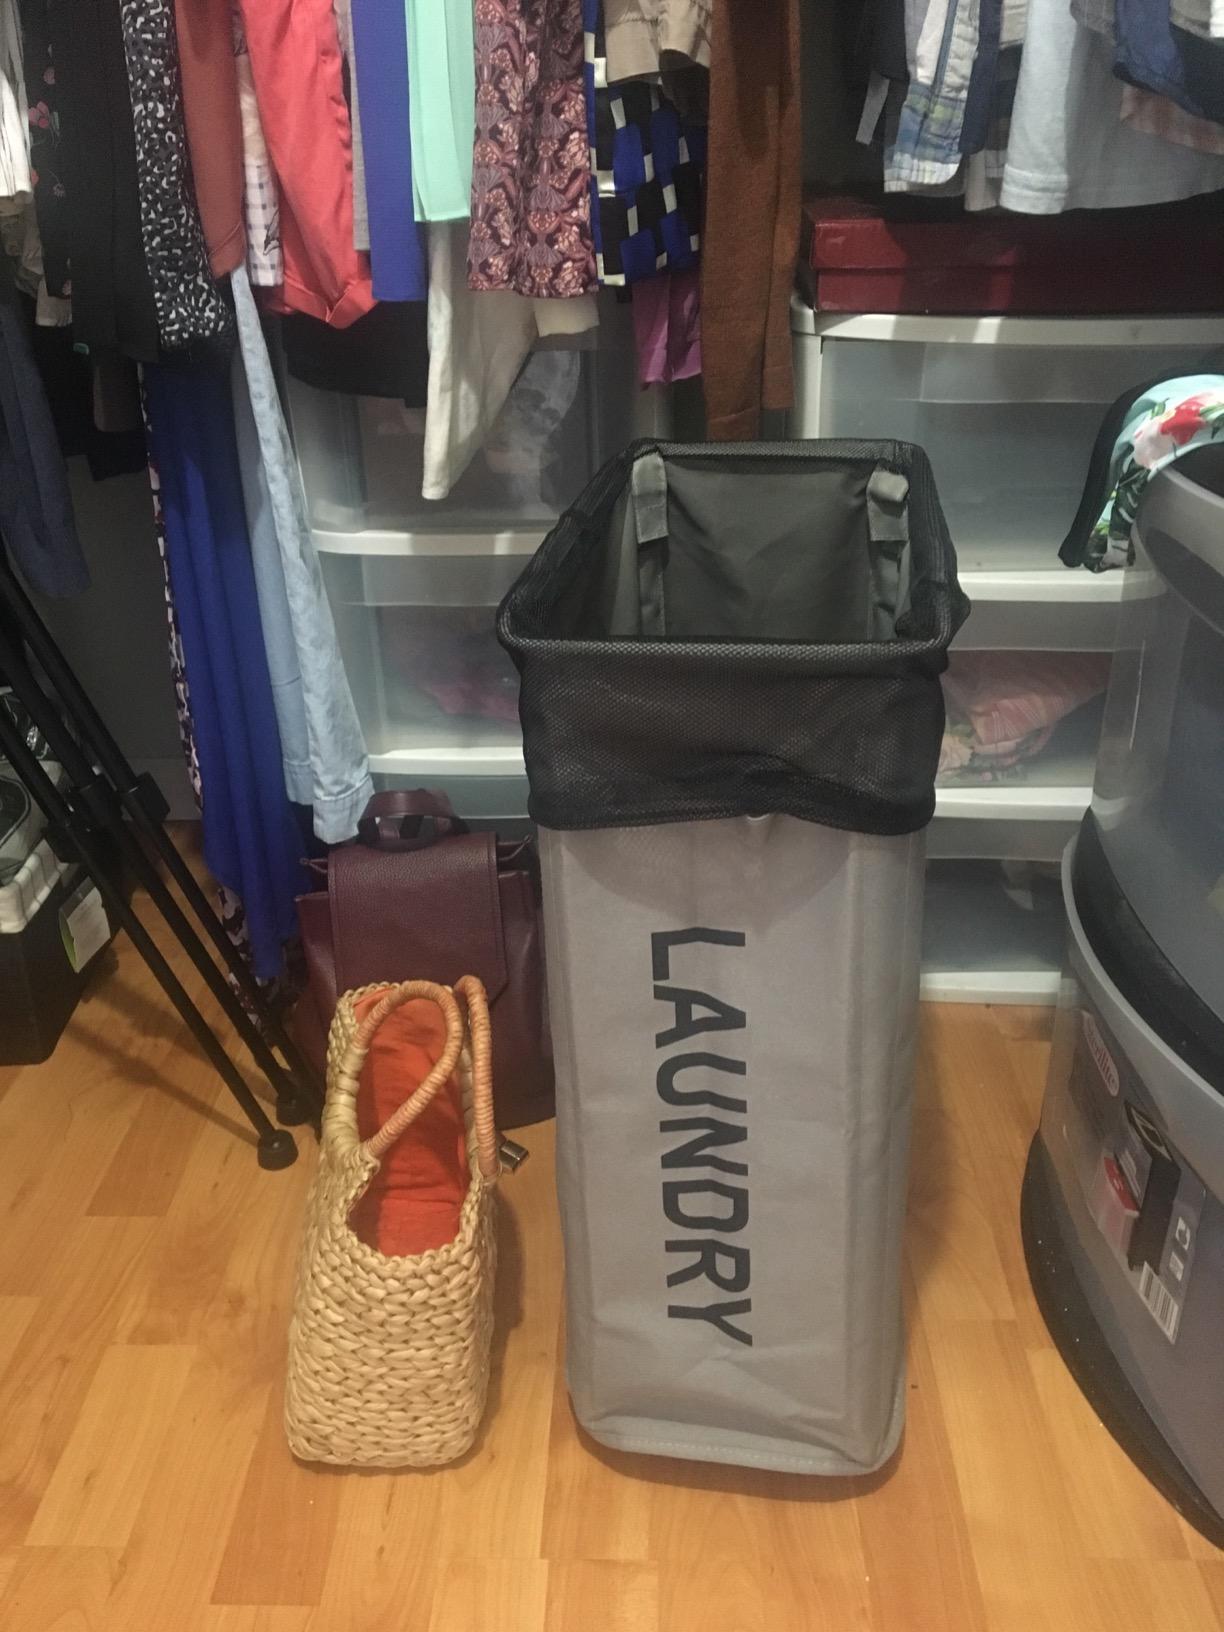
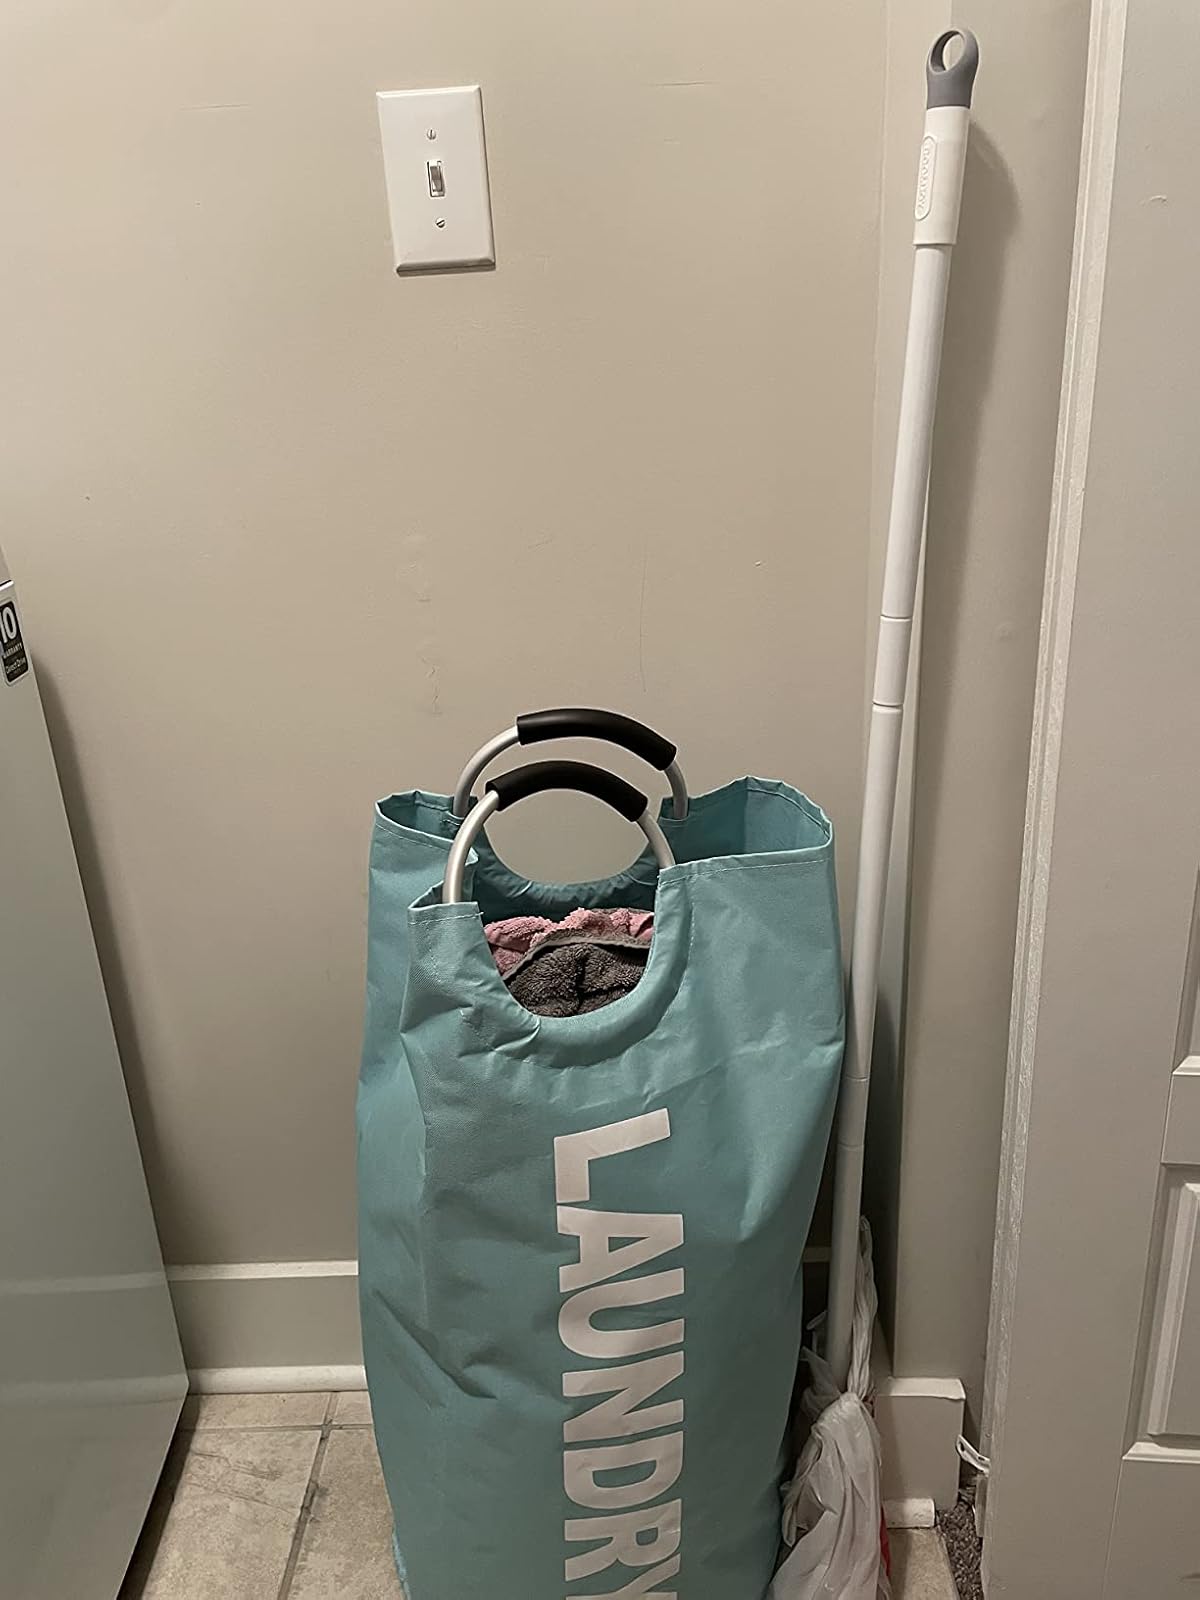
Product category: items_hamper
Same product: no